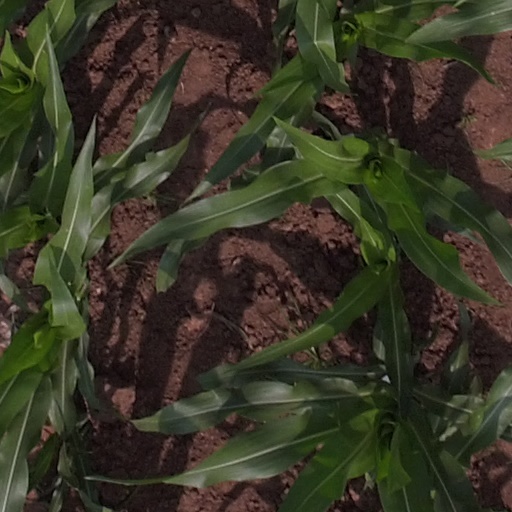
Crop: maize; corn